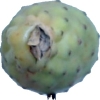
Label: cactus_fruit_green